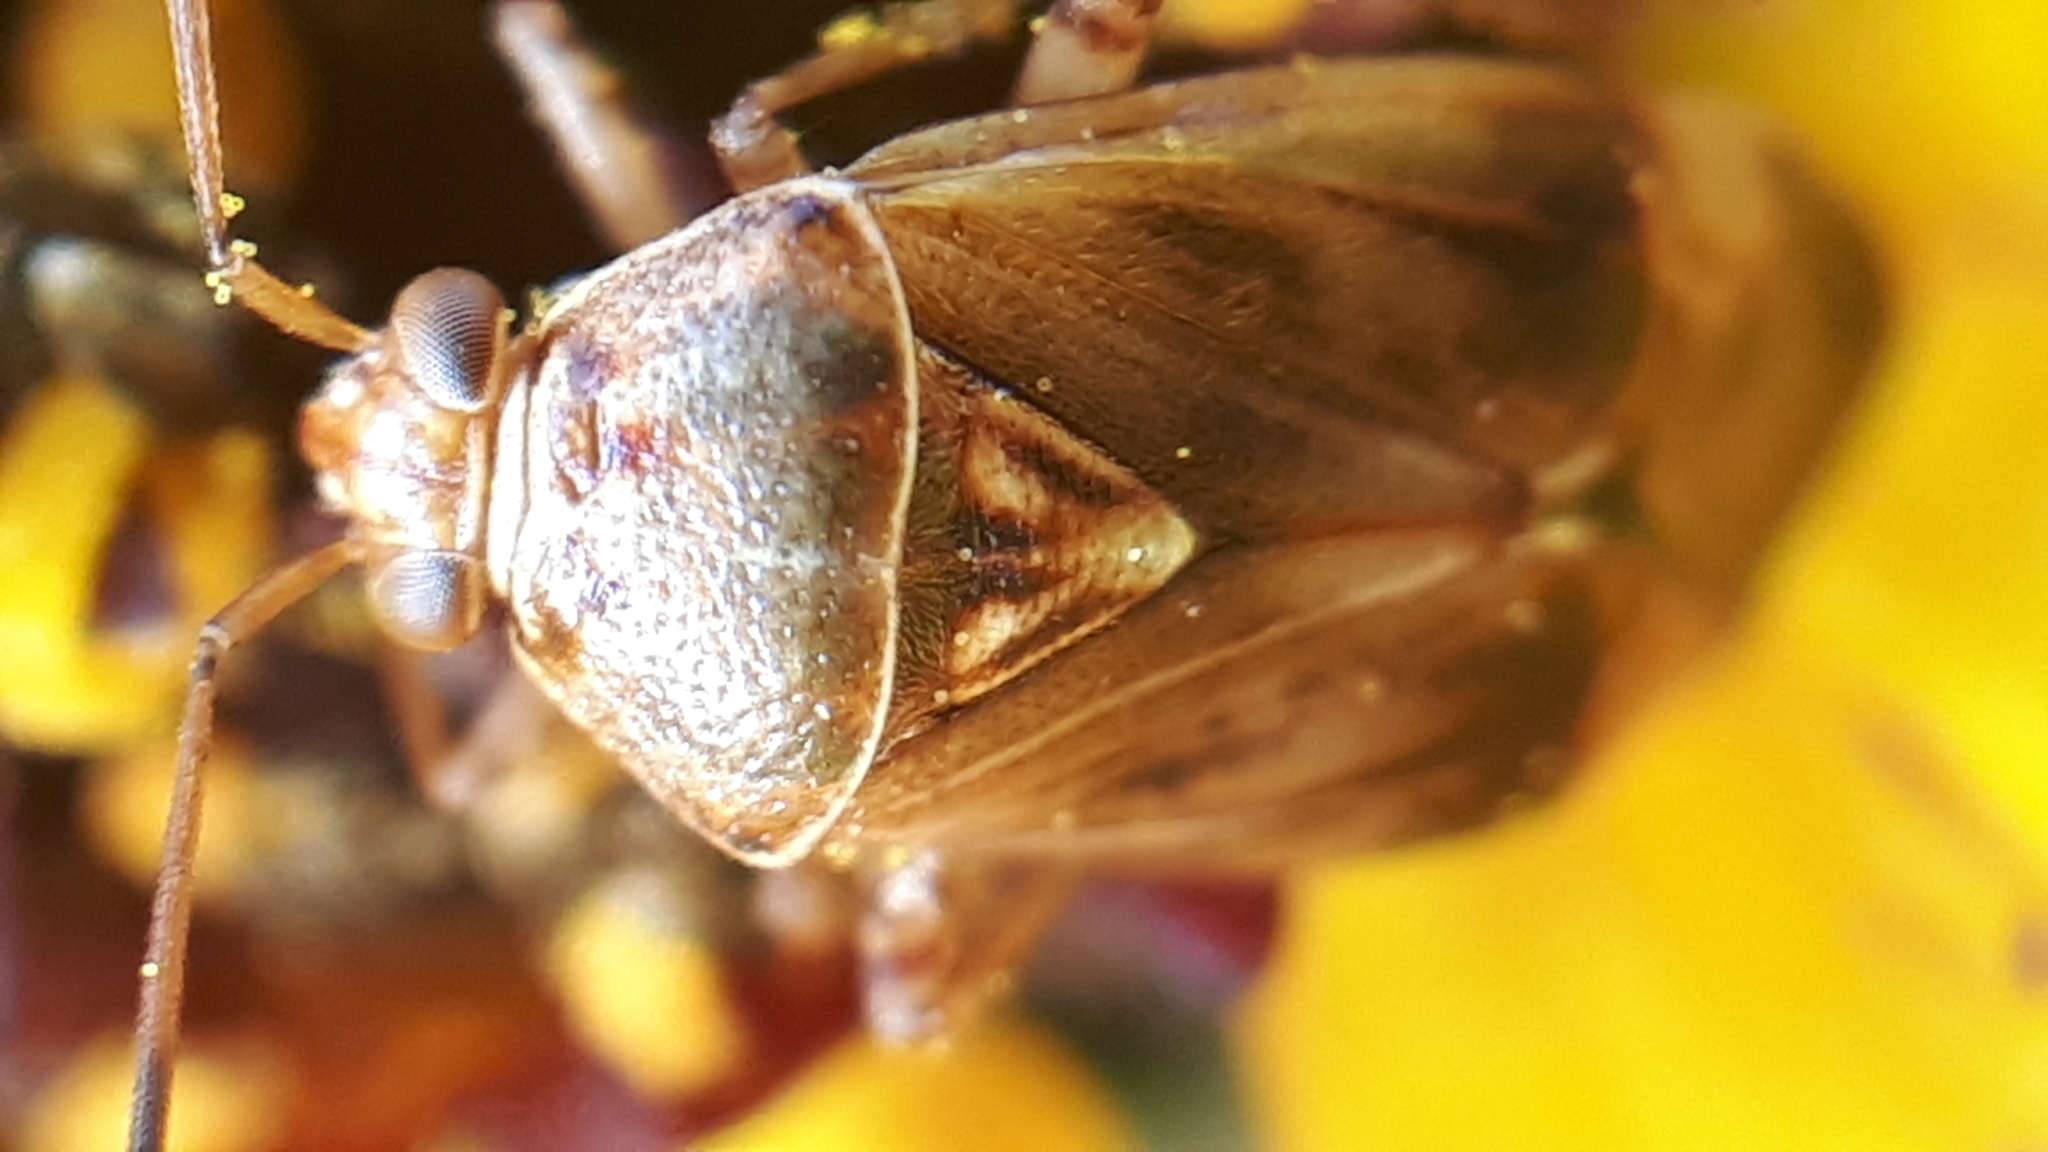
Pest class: lygus_bug